Sadykierz, Ropczyce-Sędziszów County

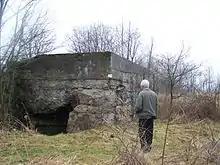
German World War II bunker near Sadykierz

In the region near Ocieka there occurred a battle against the Tatars. The Polish knights achieved a resounding victory. To commemorate this, an area close by became known as "‘Góra Tatarska’" "(Tatar Hill)". In 1531 the Grand Crown Hetman, Jan Amor Tarnowski led a Polish army against the Moldavian Prince ("‘Hospodar’") Petru Rareş